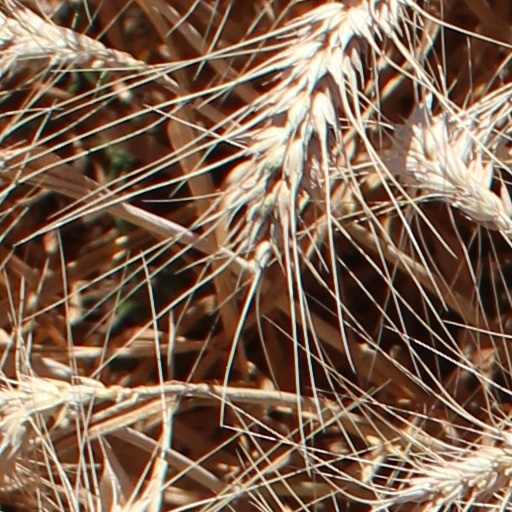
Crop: wheat